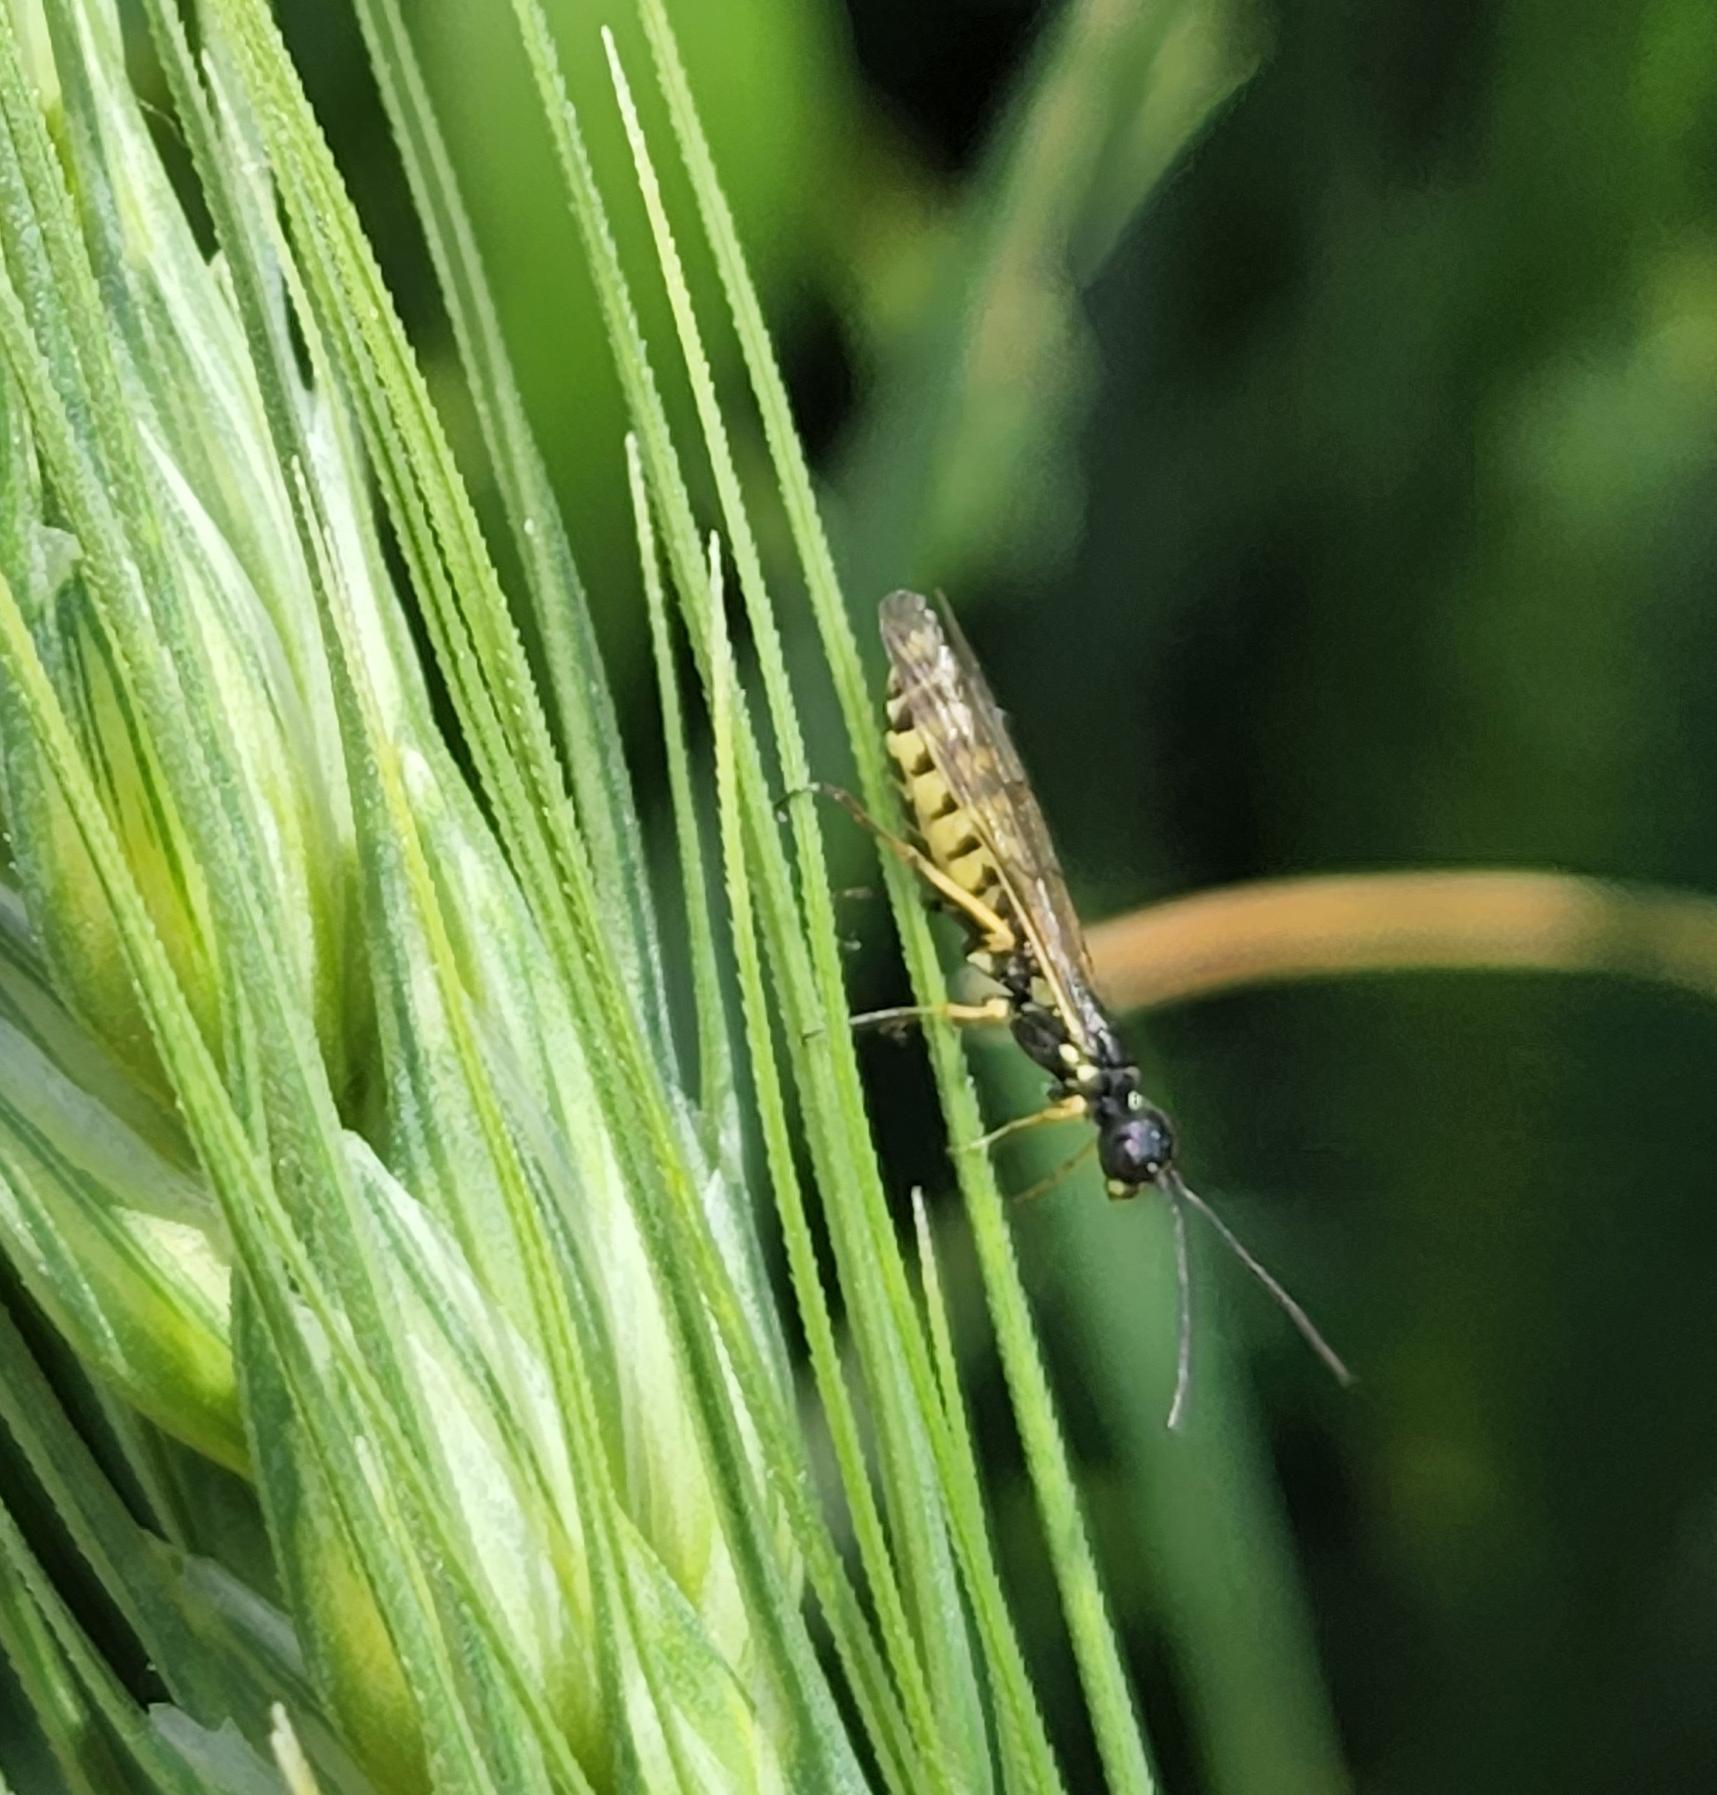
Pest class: occasional_pest